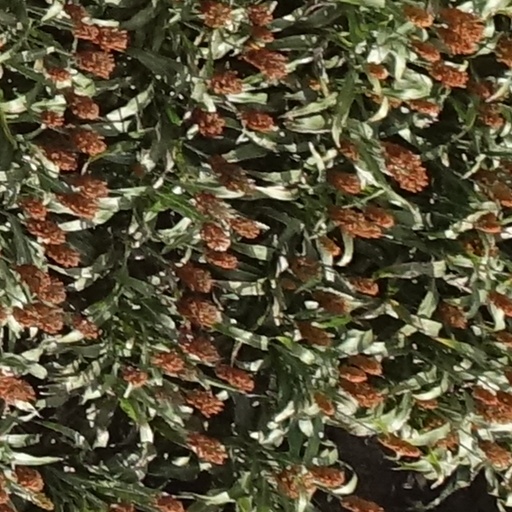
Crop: sorghum